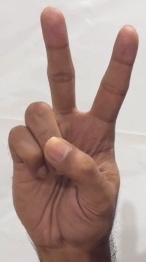
ASL sign: V